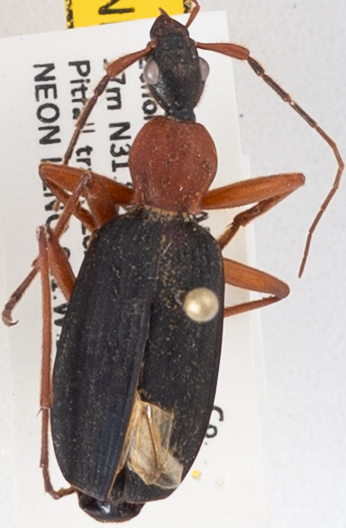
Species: Galerita bicolor
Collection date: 2019-08-28
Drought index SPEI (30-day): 0.03
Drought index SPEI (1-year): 1.13
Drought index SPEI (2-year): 0.9